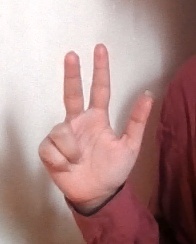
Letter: al